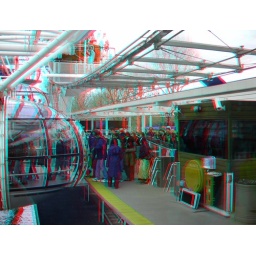
Boarding the London Eye SE1 in anaglyph 3D red blue / cyan glasses